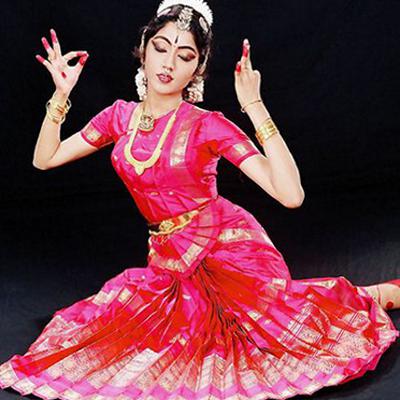
Dance form: bharatanatyam